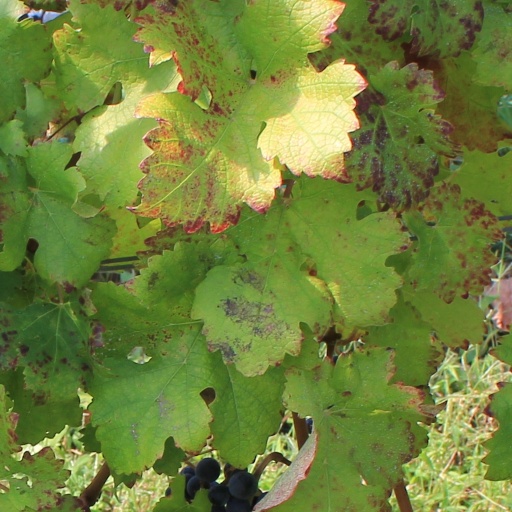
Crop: grape